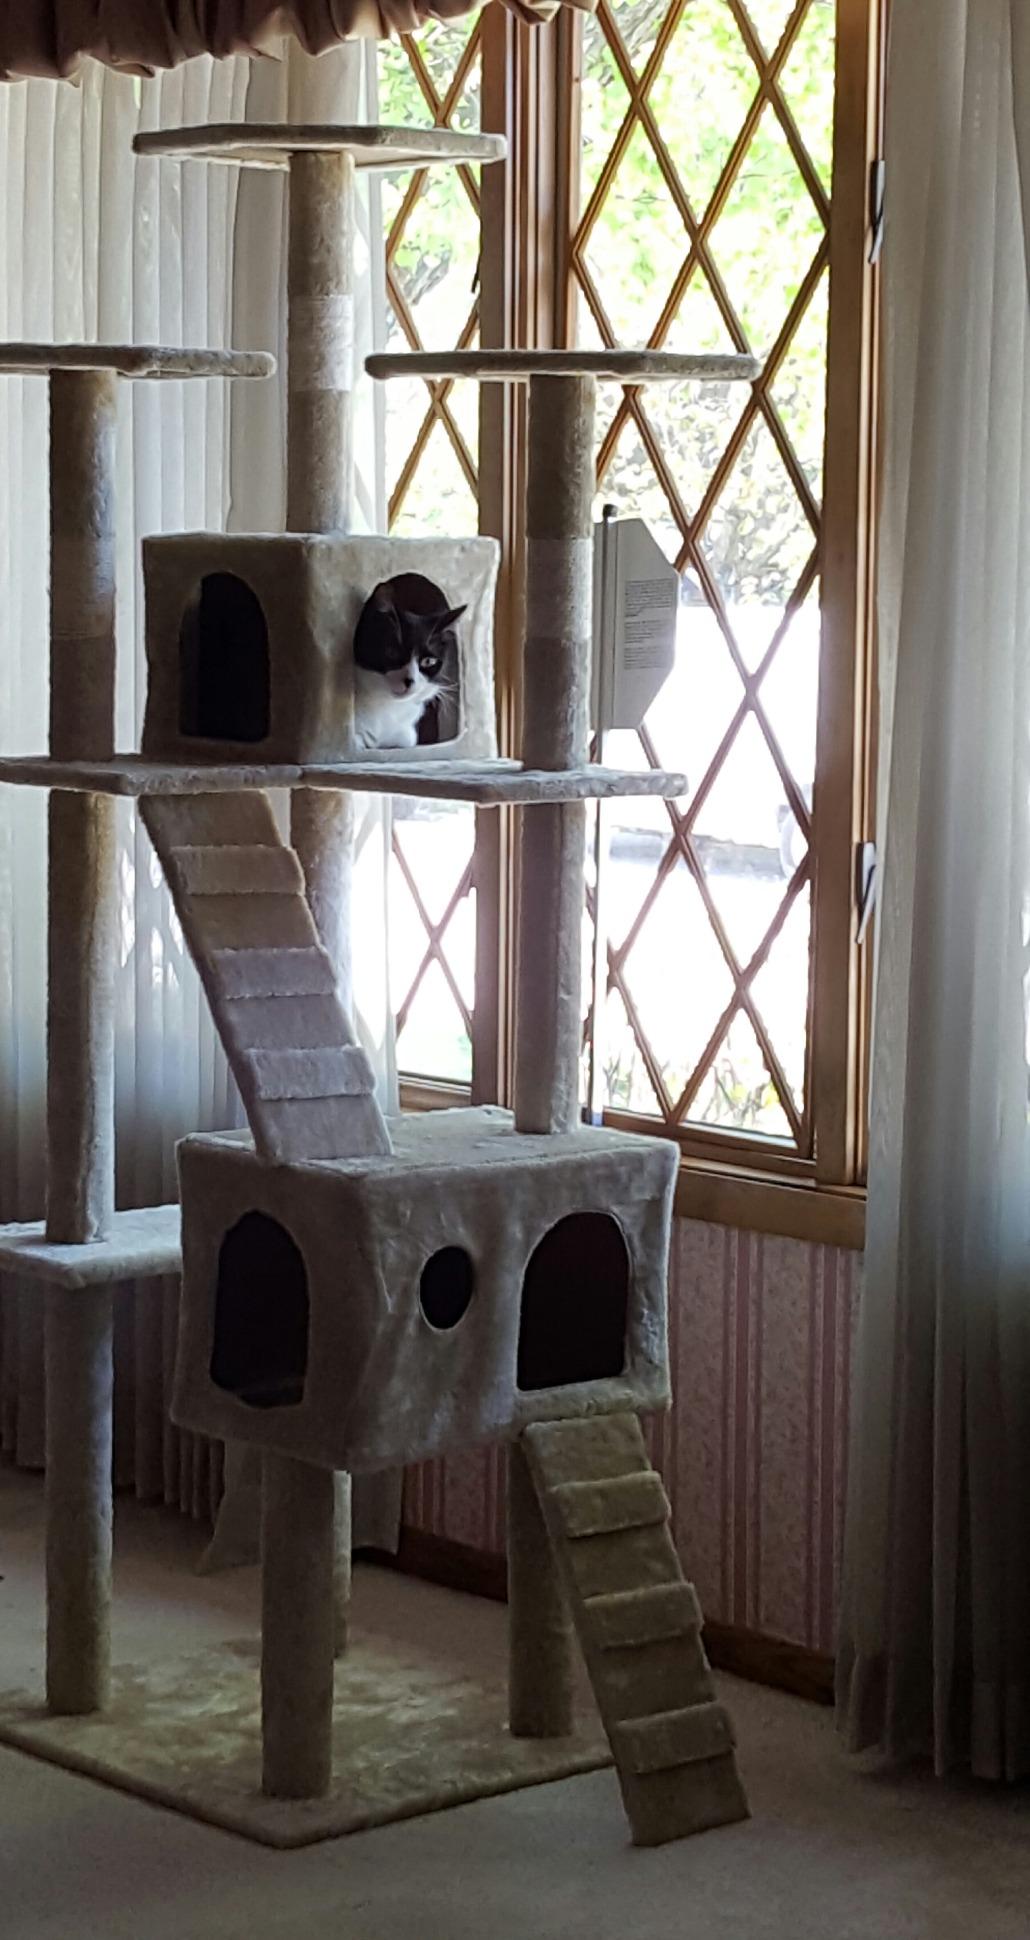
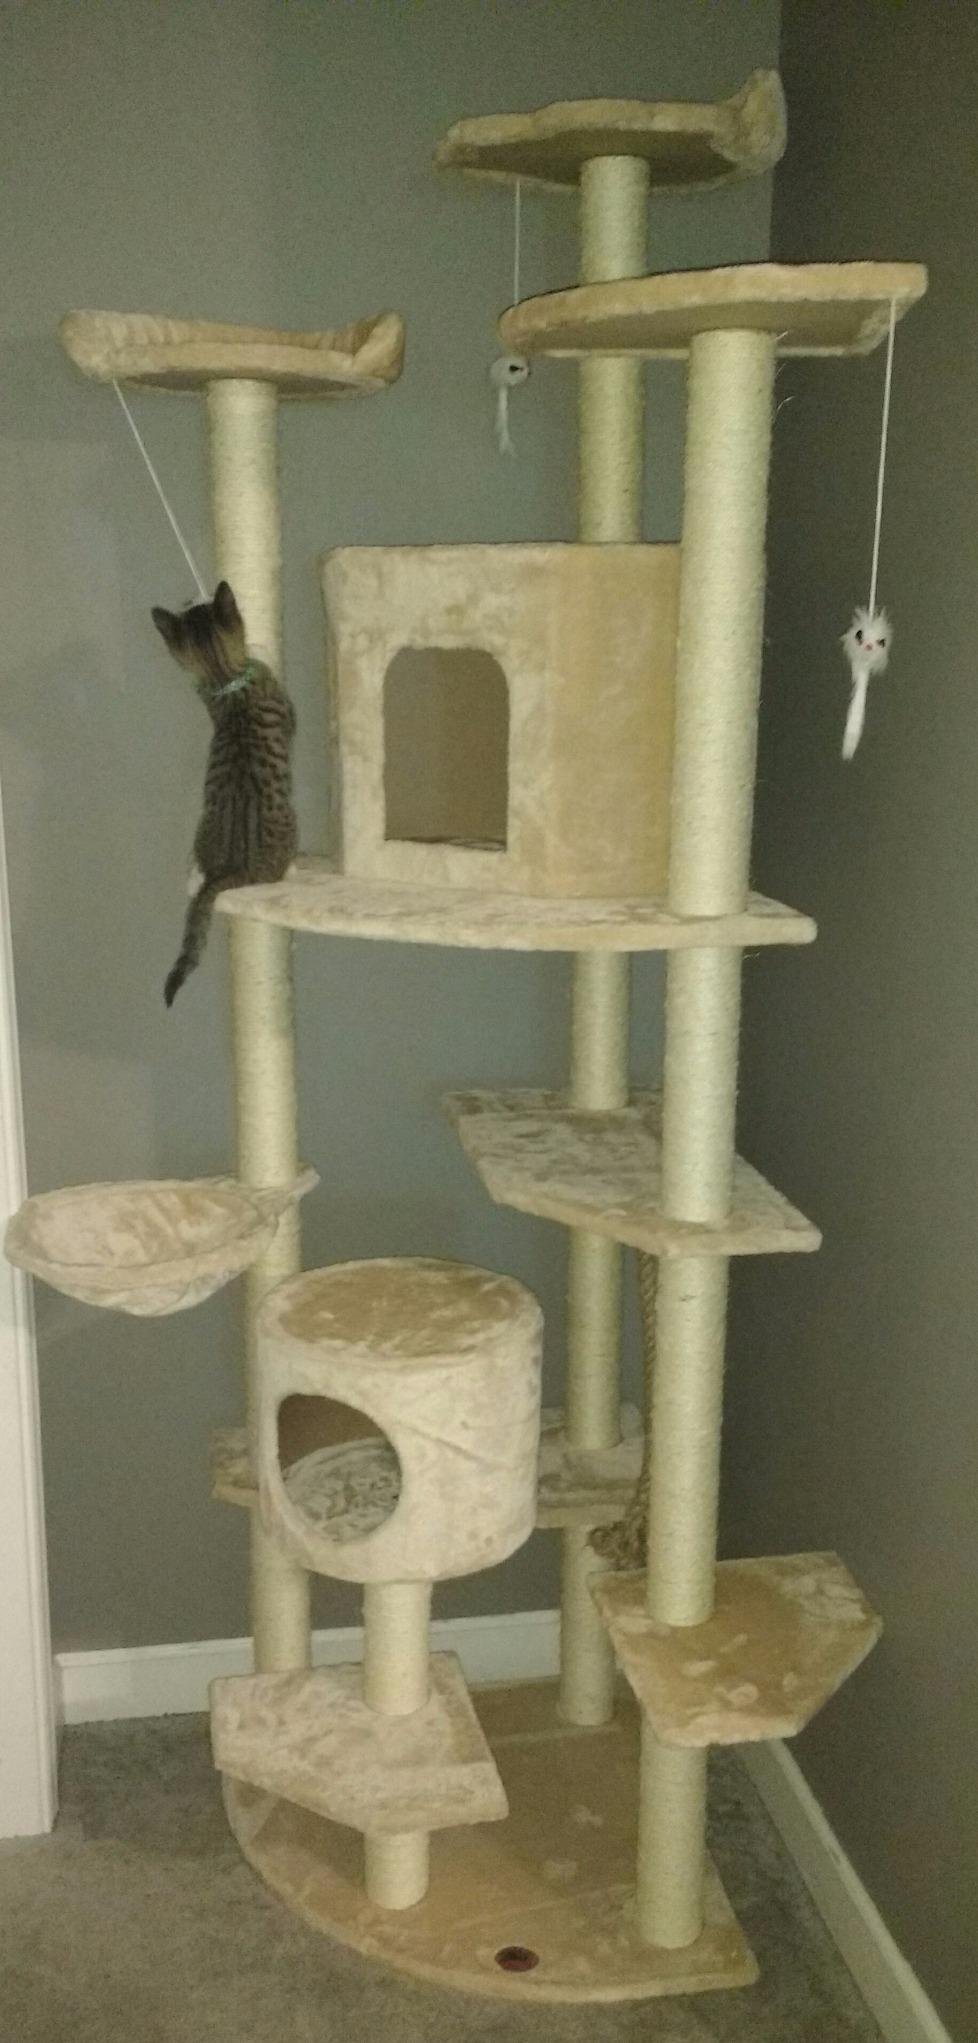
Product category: items_cat tree
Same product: no